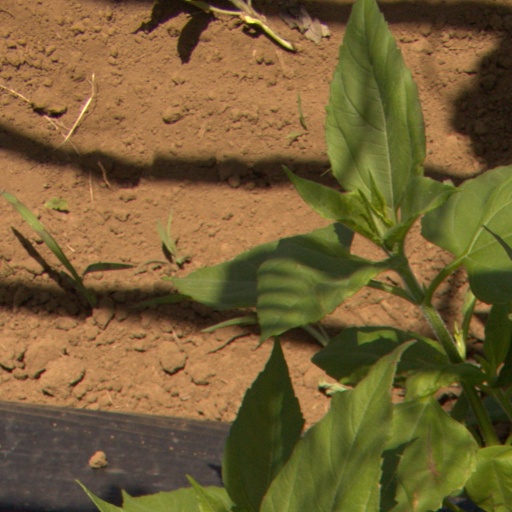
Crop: Jerusalem artichoke